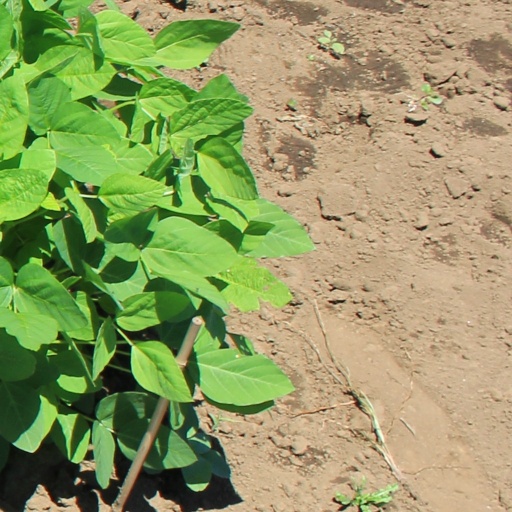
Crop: soybean